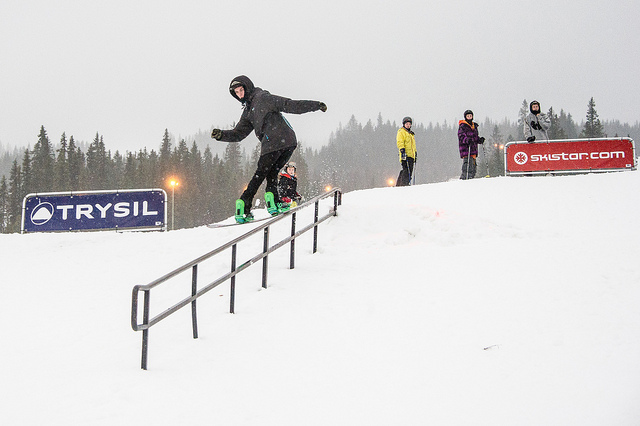
user: Given an image and a question. Answer the question in a short answer. Question: What trick is this snowboarder doing? Short Answer:
assistant: grind